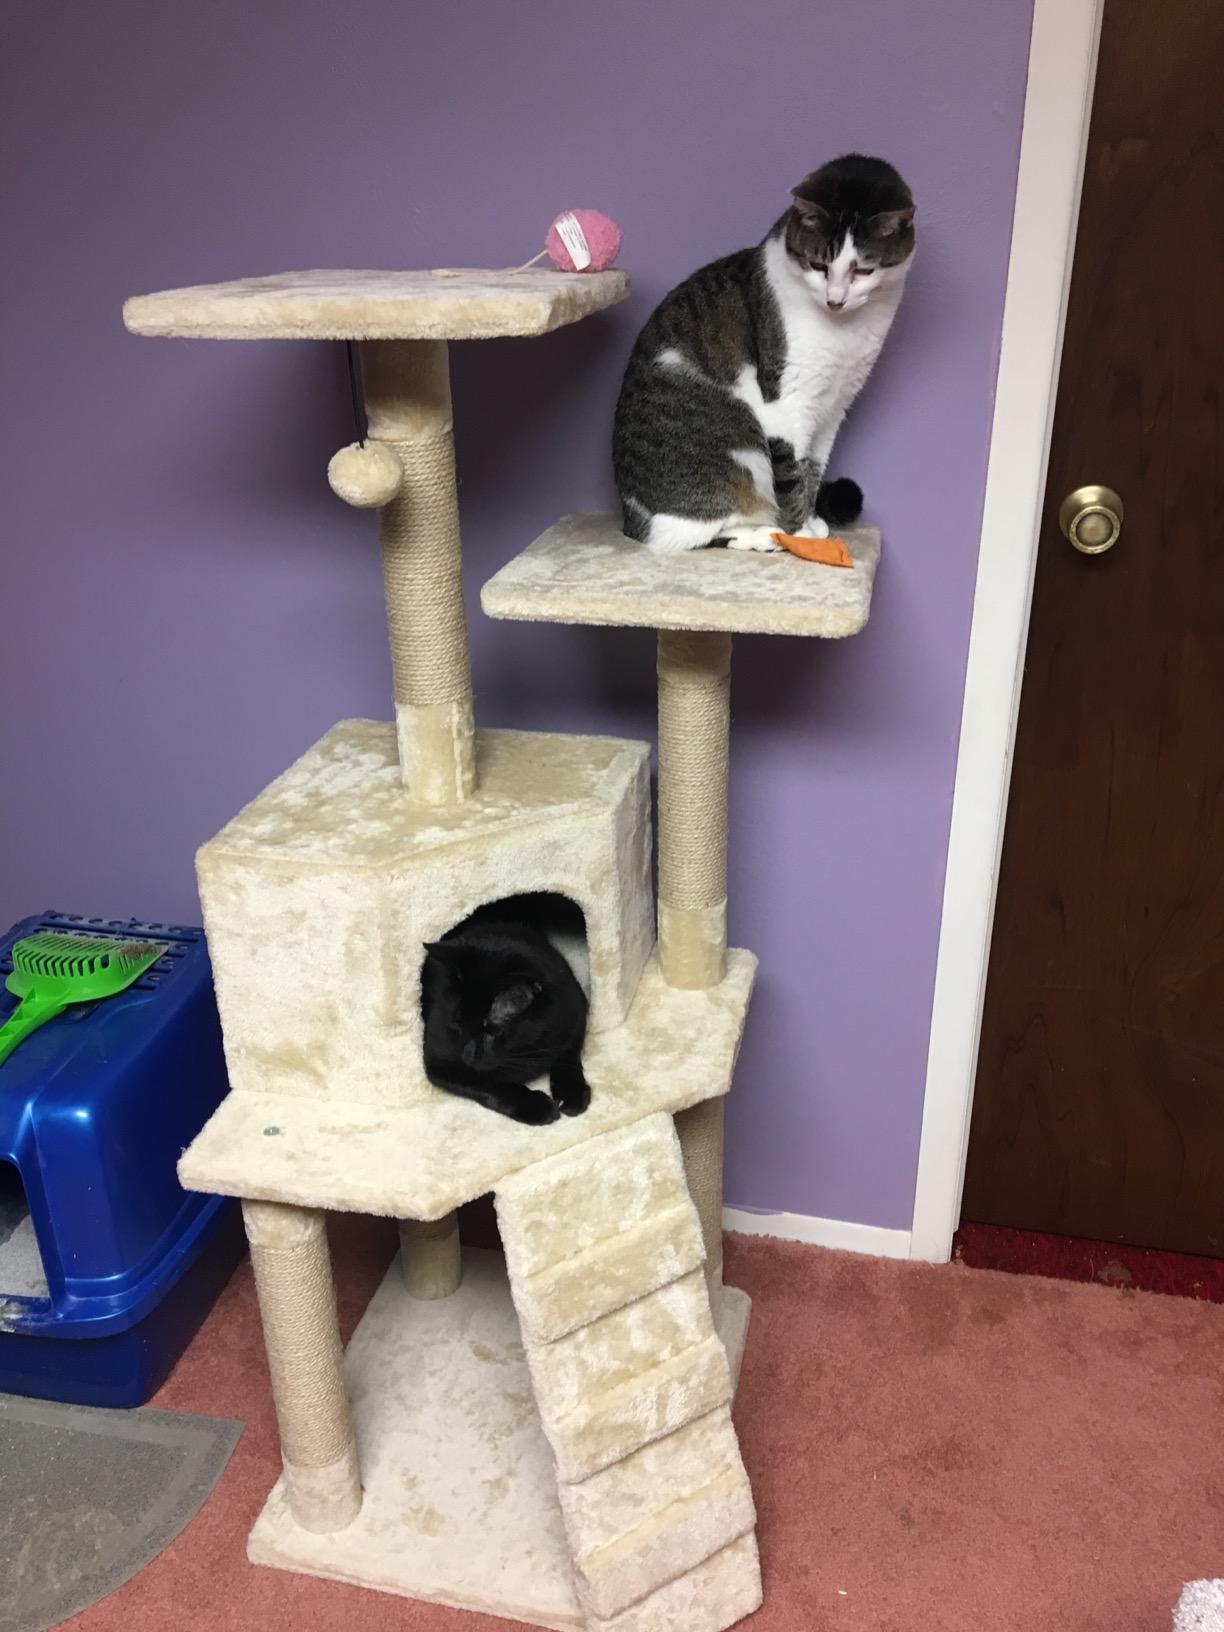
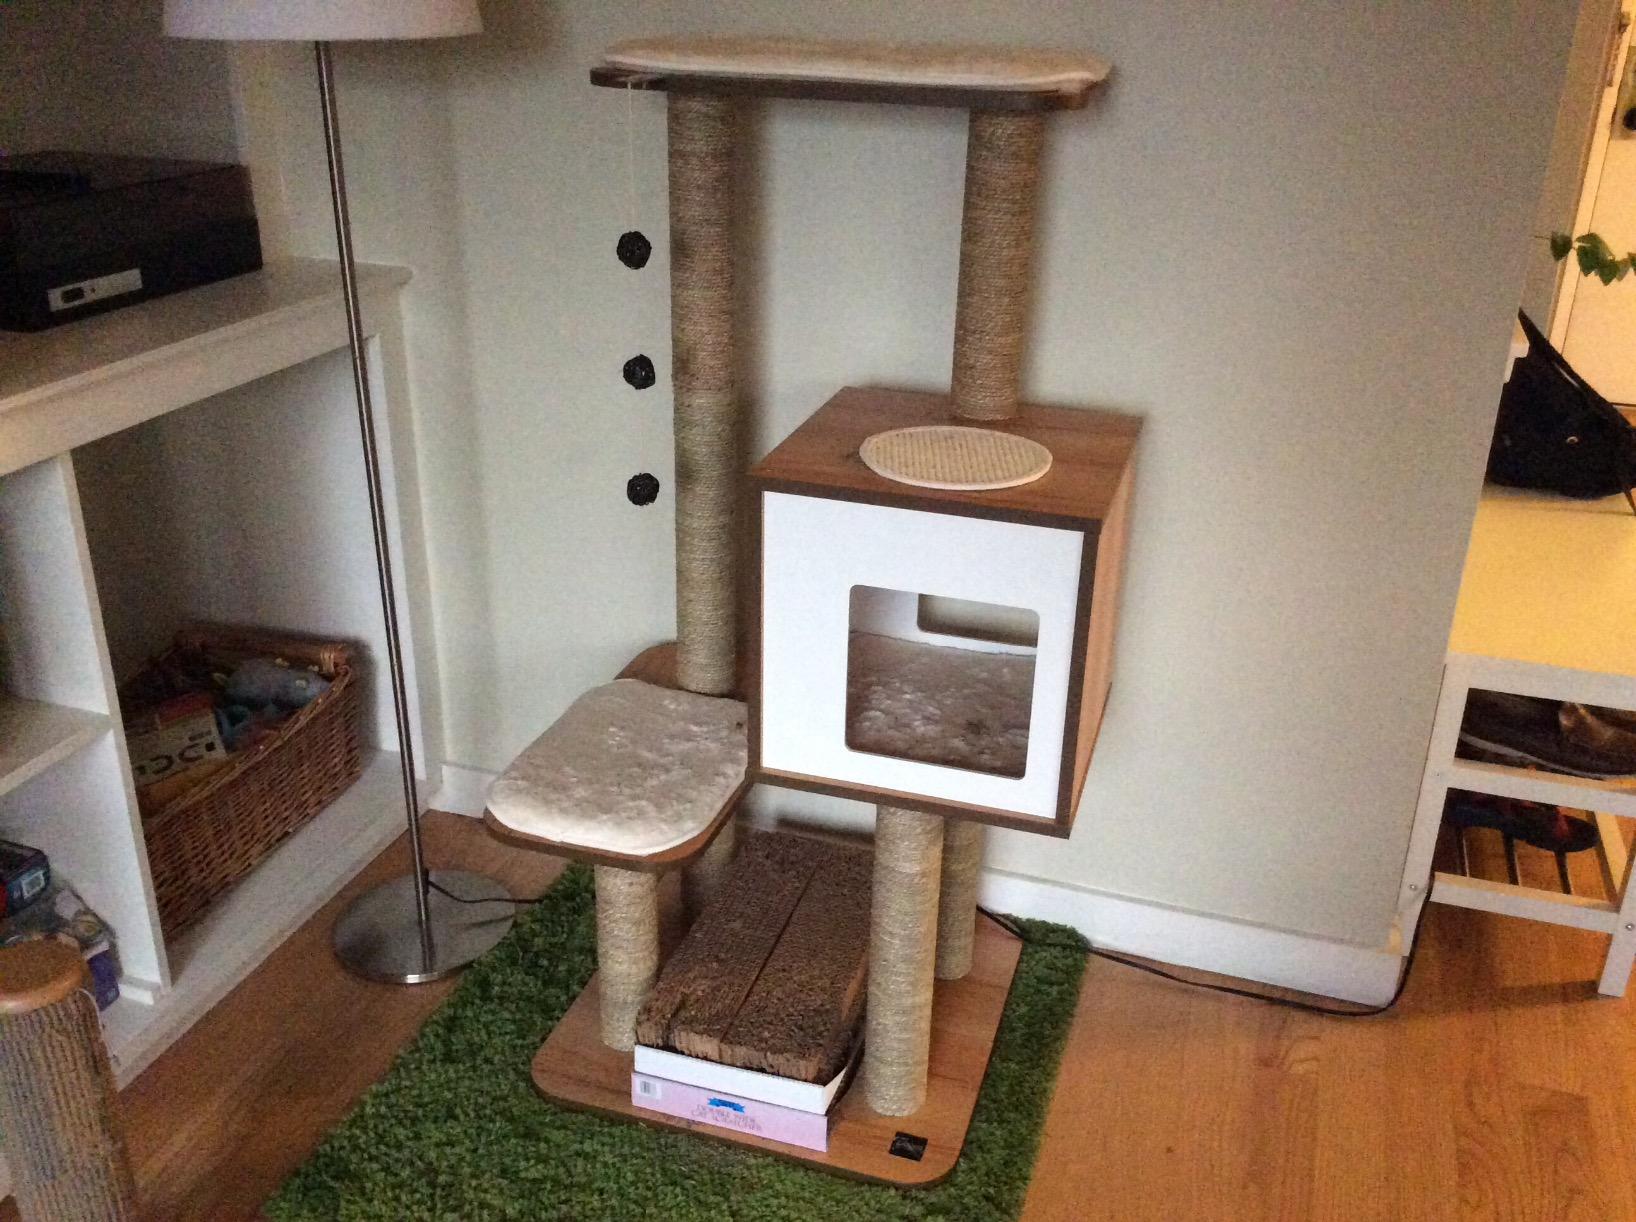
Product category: items_cat tree
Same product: no